The Lighthouse (2019 film)

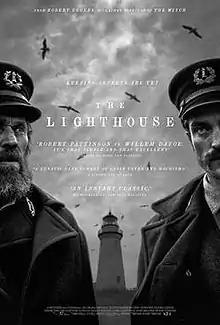
Theatrical release poster

The Lighthouse is a 2019 film directed and produced by Robert Eggers, from a screenplay cowritten with his brother Max Eggers. It stars Willem Dafoe and Robert Pattinson as turmoiled nineteenth-century lighthouse keepers stranded at a remote New England outpost by a violent storm. The film has defied categorization in media, lending multiple interpretations from critics.